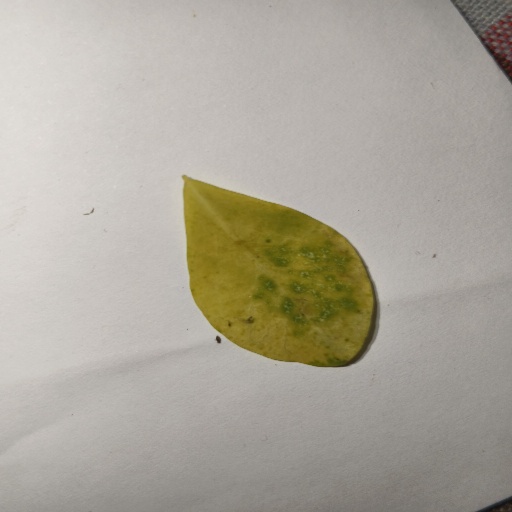
Species: Sojina
Leaf condition: Yellow Leaf